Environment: real
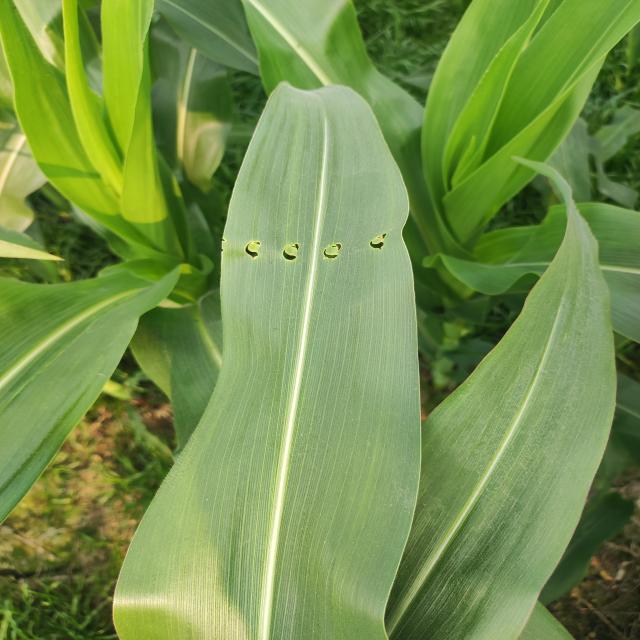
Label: fall_armyworm